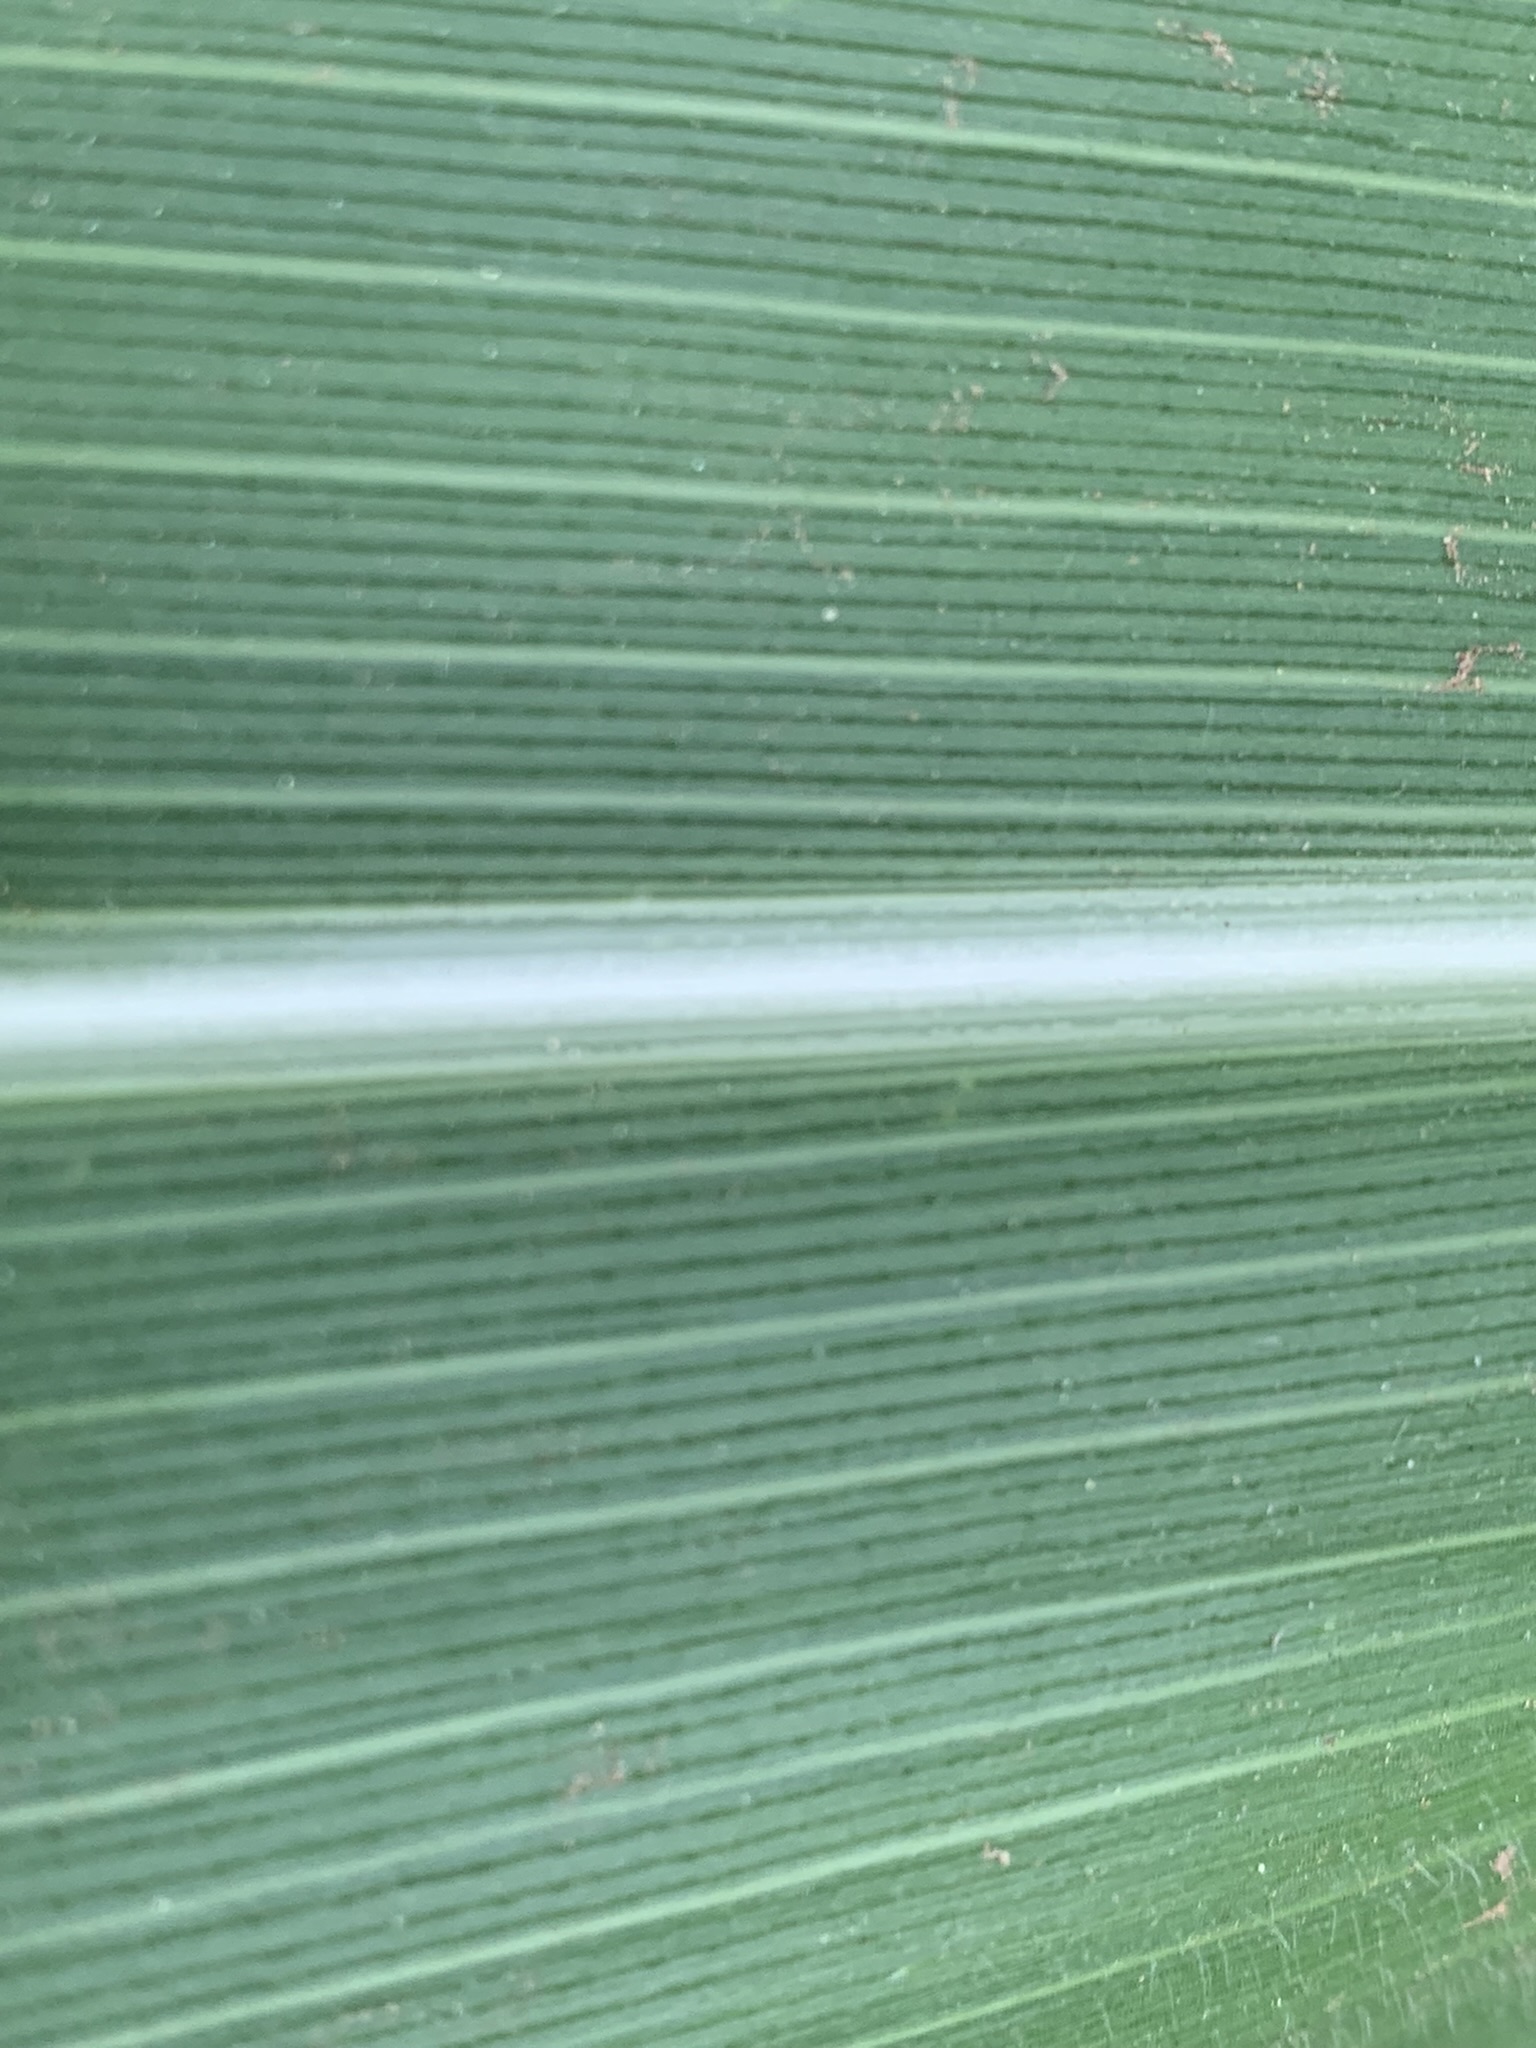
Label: Healthy